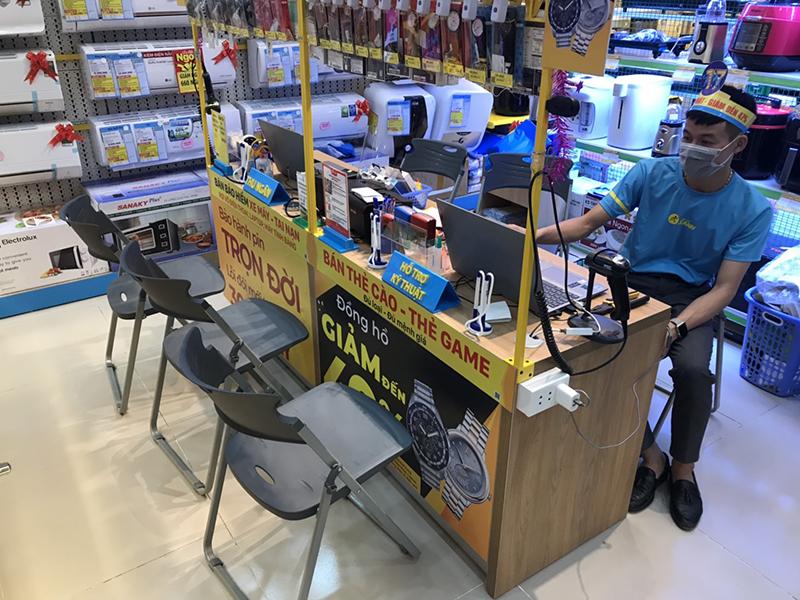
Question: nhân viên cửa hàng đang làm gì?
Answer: nhân viên cửa hàng đang sử dụng máy tính xách tay